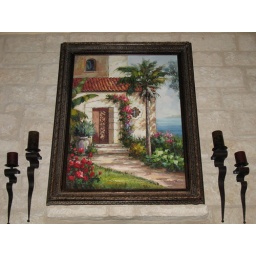
living room wall in my brother's home above the fireplace